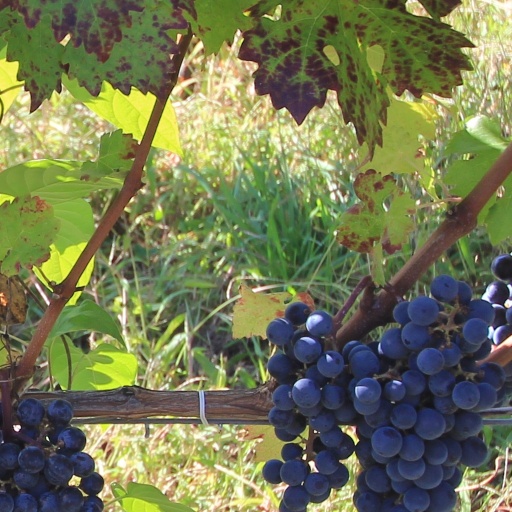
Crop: grape